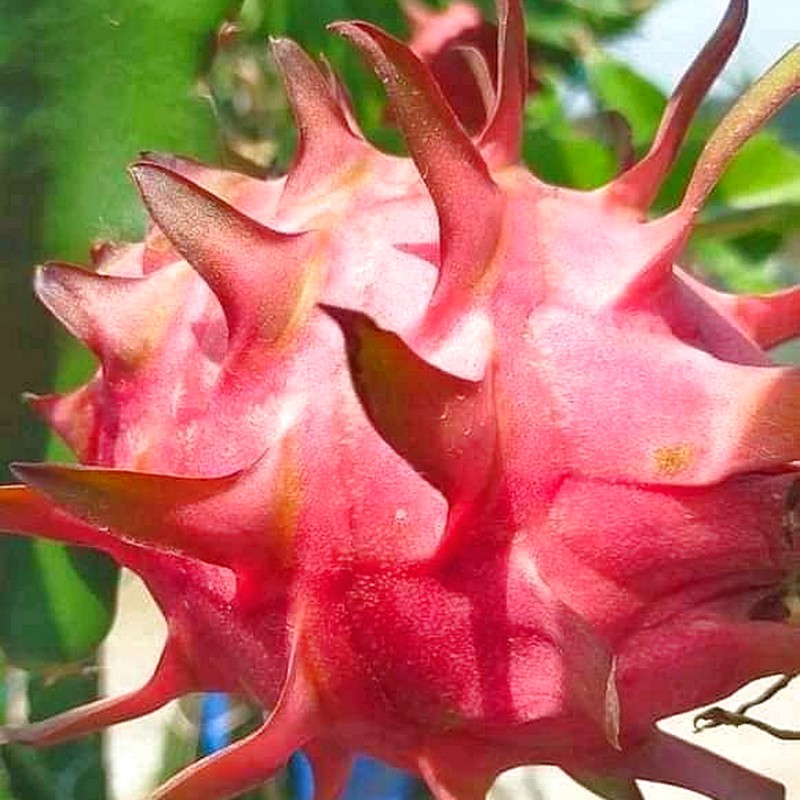
Label: Fresh Dragon Fruit